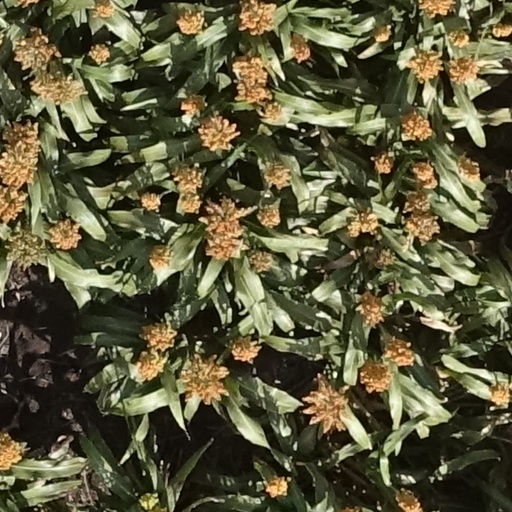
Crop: sorghum